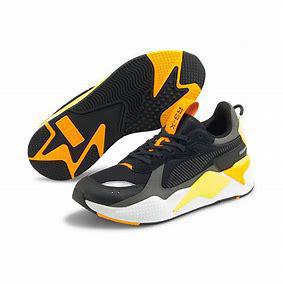
Brand: Puma
Model: Rs